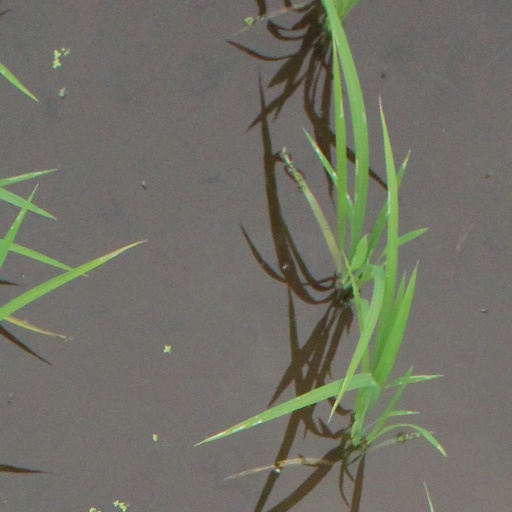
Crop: rice